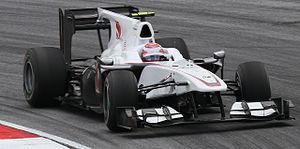
Kamui Kobayashi, né le 13 septembre 1986 à Amagasaki, dans la préfecture de Hyōgo au Japon, est un pilote automobile japonais. Il fait ses débuts en Formule 1 fin 2009 chez Toyota où il remplace Timo Glock, indisponible pour cause de blessure. Il participe à 75 Grands Prix avant de partir en endurance en 2015.